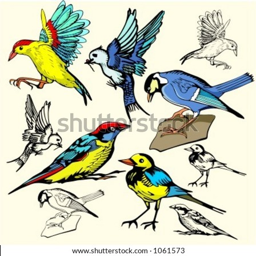
a set of vector illustrations of sparrows .